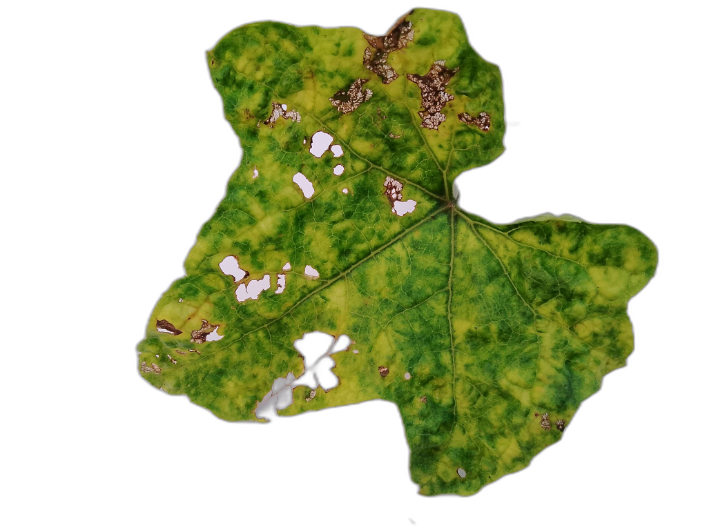
Crop: Zucchini
Label: Angular_Leaf_Spot